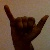
The image shows a hand gesture representing the letter 'Y' in Indian Sign Language.